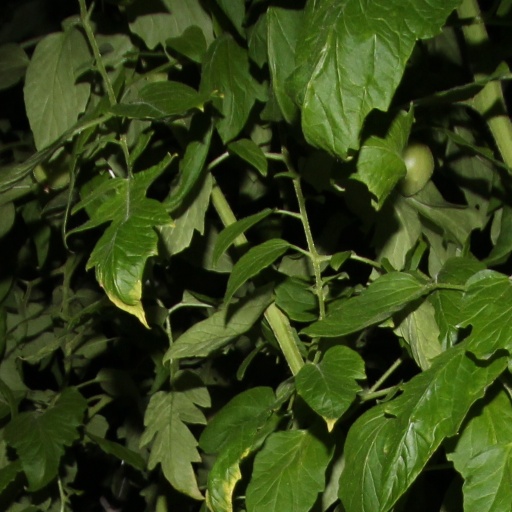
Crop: tomato